Ježce

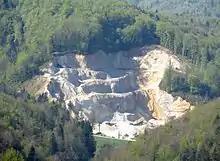
Quarry in Ježce

Ježce is known for its gravel pits. There are three large quarries in Ježce: two north of the village center, and a smaller one to the south.